Transportation in Phoenix, Arizona

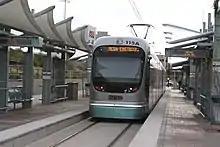
Valley Metro Rail station – 2009

Amtrak served Phoenix Union Station until 1996 when the Union Pacific Railroad (UP) proposed abandoning the route between Yuma, Arizona, and Phoenix. Amtrak rerouted trains to Maricopa, south of downtown Phoenix, where passengers can board the "Texas Eagle" (Los Angeles-San Antonio-Chicago) and "Sunset Limited" (Los Angeles-New Orleans). UP retained the trackage and the station remains. In 2021, Amtrak developed a plan to bring rail service back to Phoenix with connections to Tucson and Los Angeles. This service is supported by the Bipartisan infrastructure bill and could take several years for service to be implemented. There have also been many proposals for Phoenix metro commuter rail.